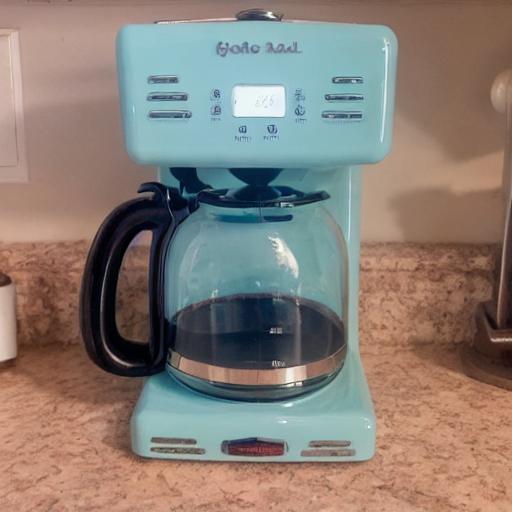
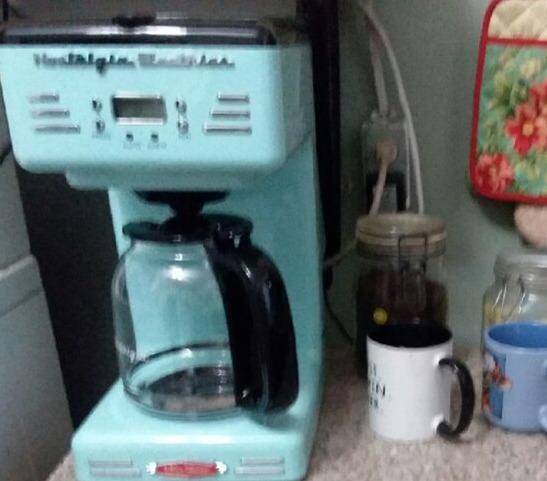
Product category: items_tea
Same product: no